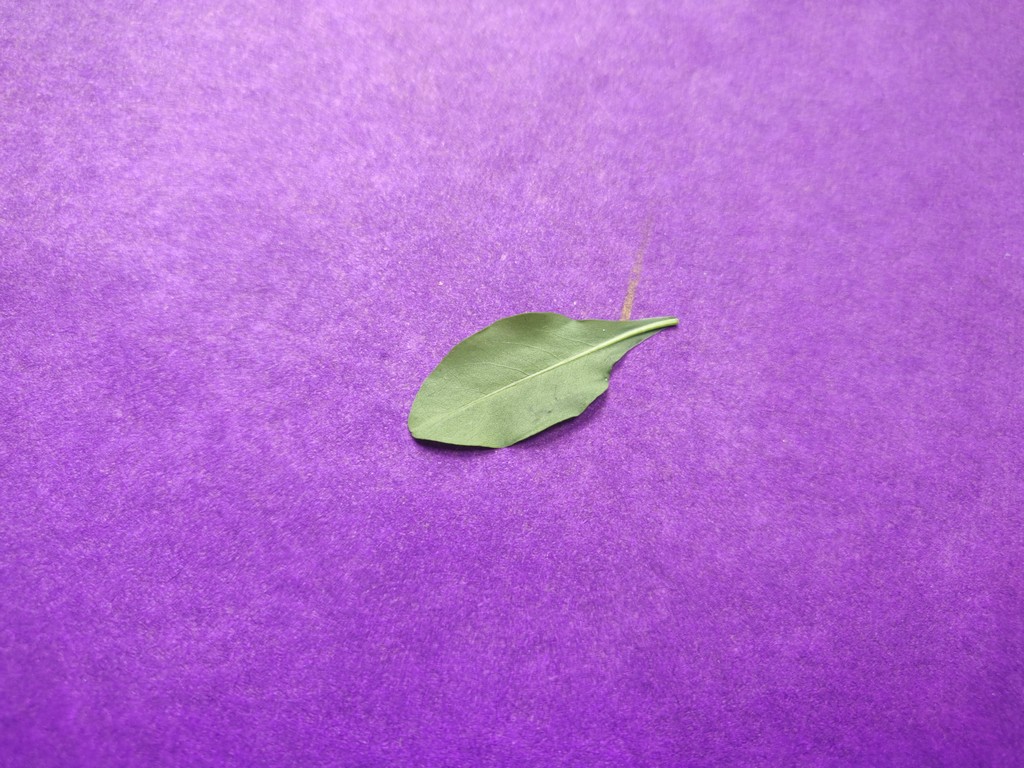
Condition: Healthy
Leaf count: single
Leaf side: back